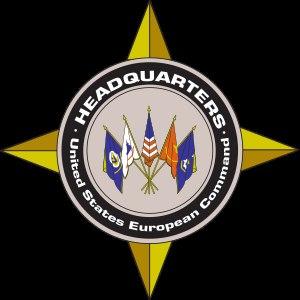
La structure des forces armées des États-Unis inclut une chaîne de commandement qui conduit du président des États-Unis via le secrétaire à la Défense jusqu'aux nouvelles recrues. Les forces armées américaines sont organisées par le département de la Défense des États-Unis qui supervise une structure complexe des fonctions de commandement et de contrôle conjointes avec de nombreuses unités. Ce qui suit est une liste non exhaustive des différentes unités militaires, des commandements civils et militaires, des bureaux et des agences du DOD.